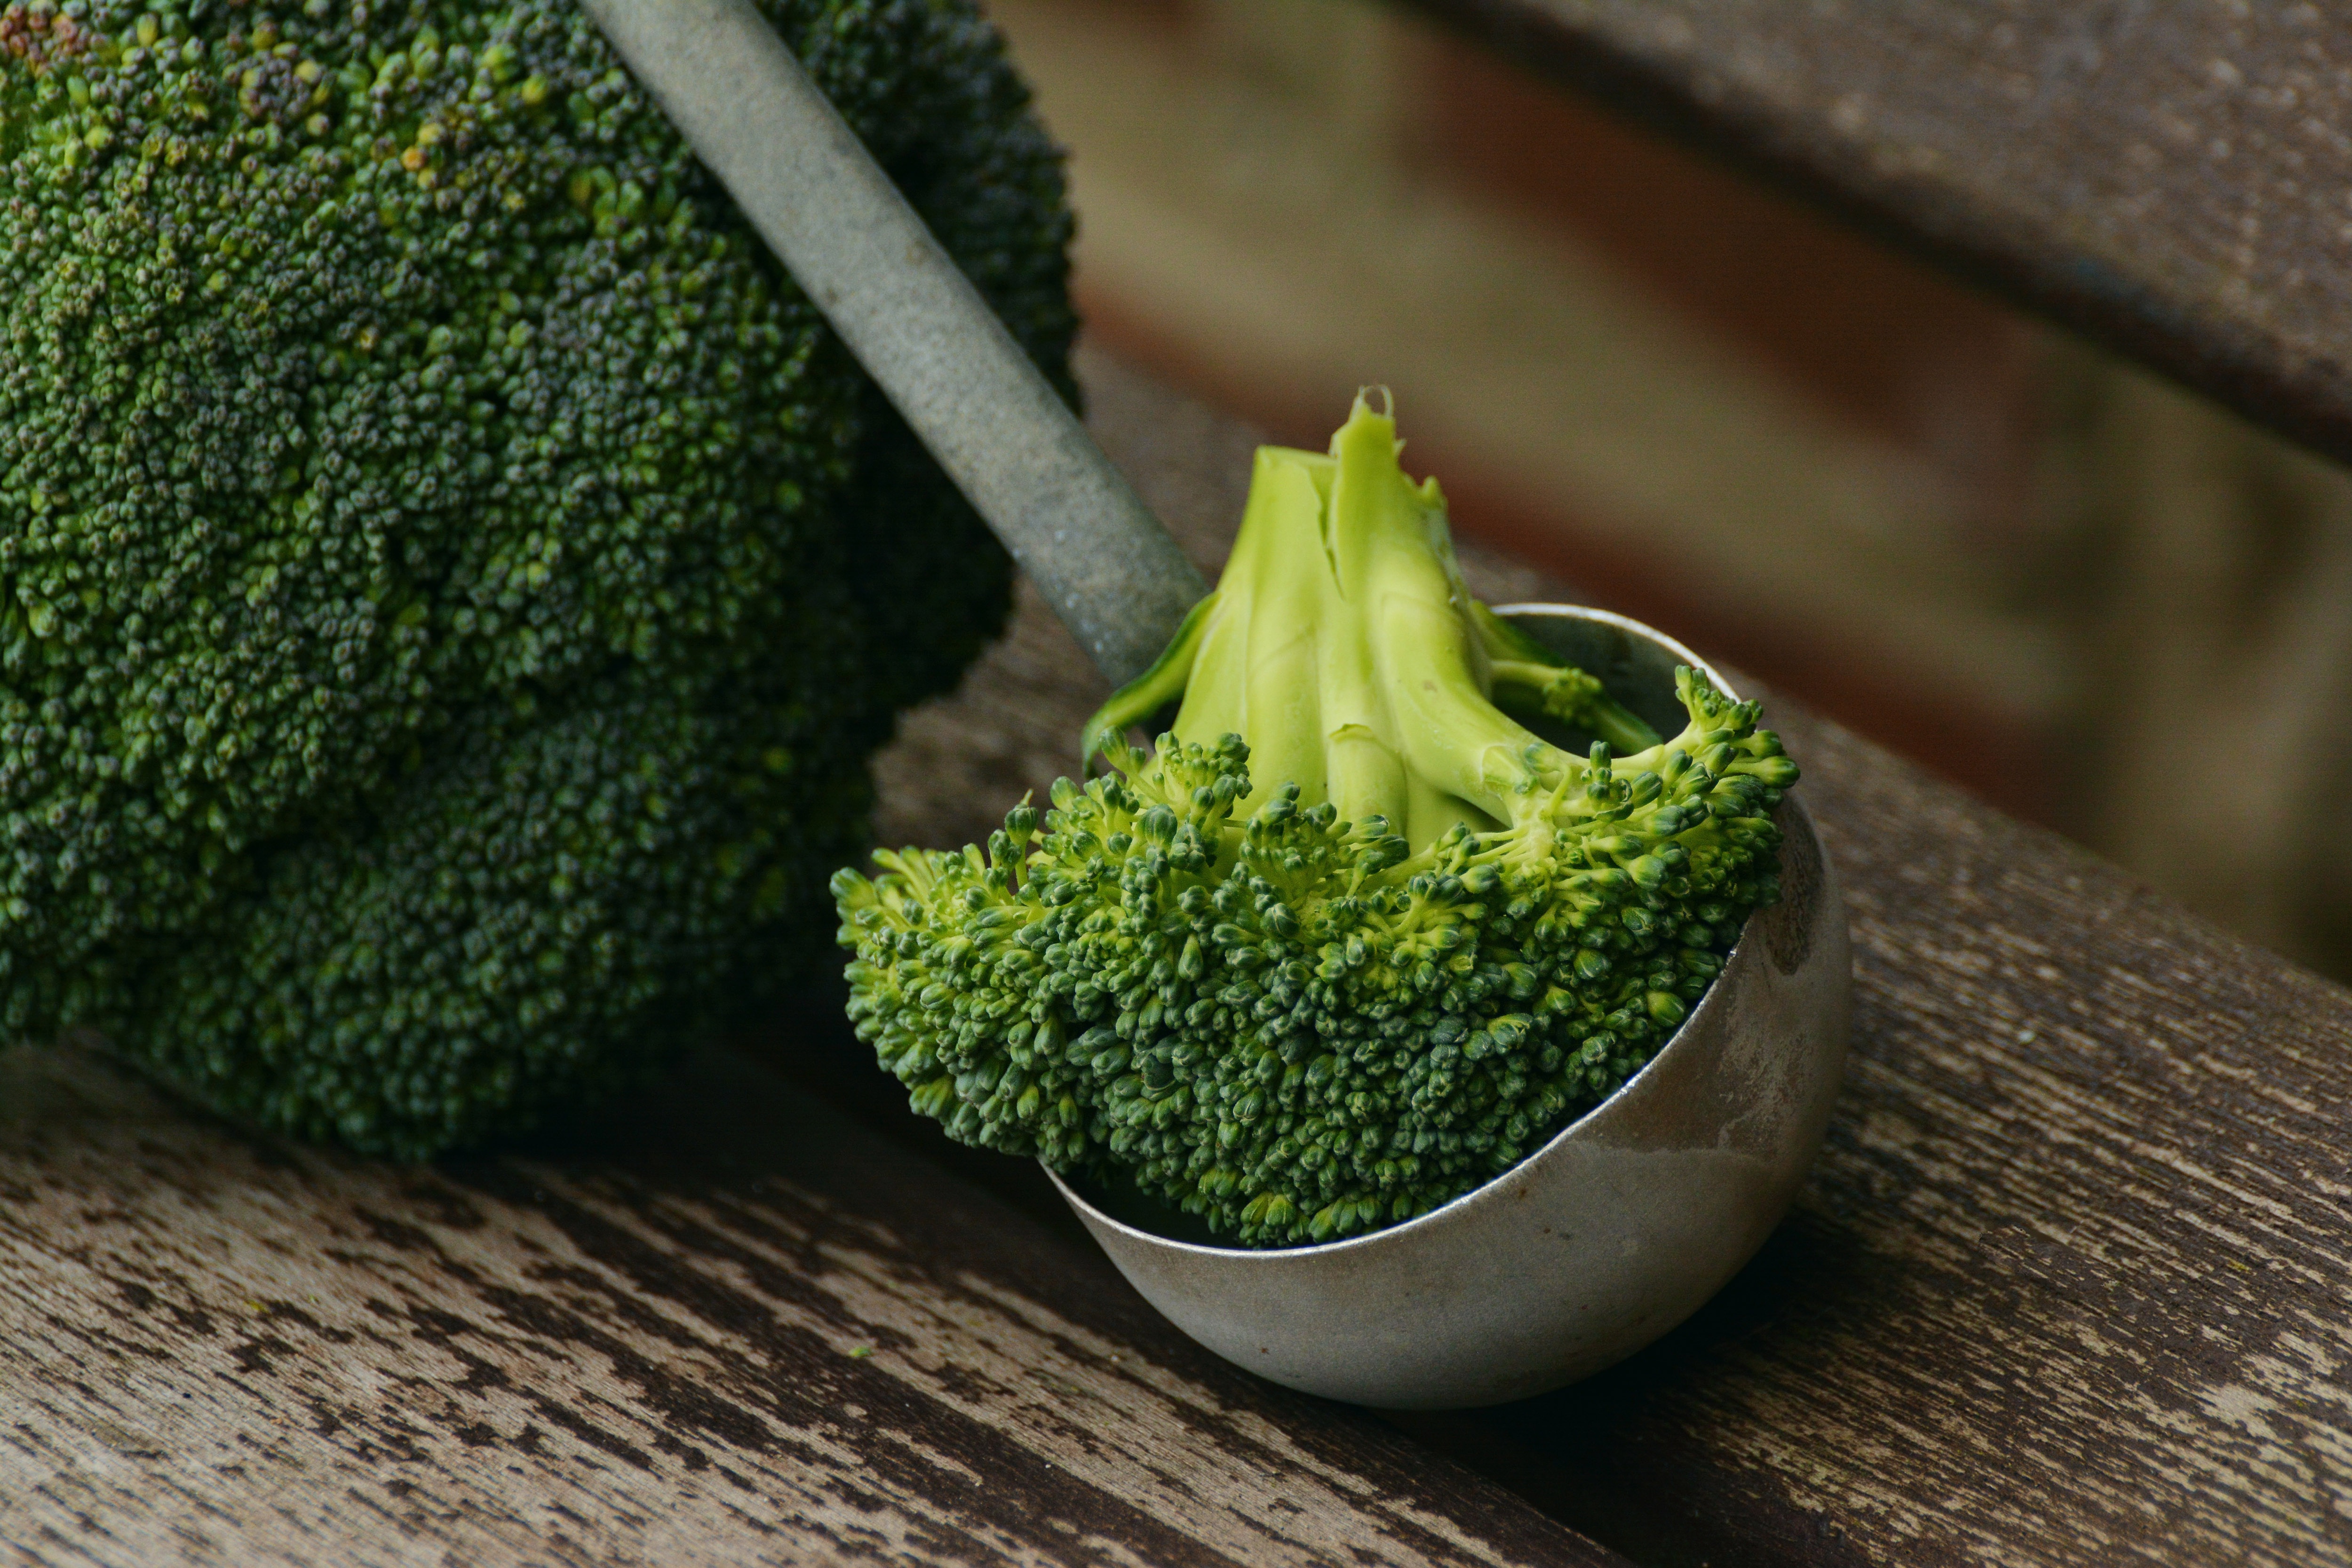
plant, broccoli, cruciferous vegetables, food, vegetarian food, wasabi, vegetable, flower, leaf vegetable, ingredient, superfood, produce